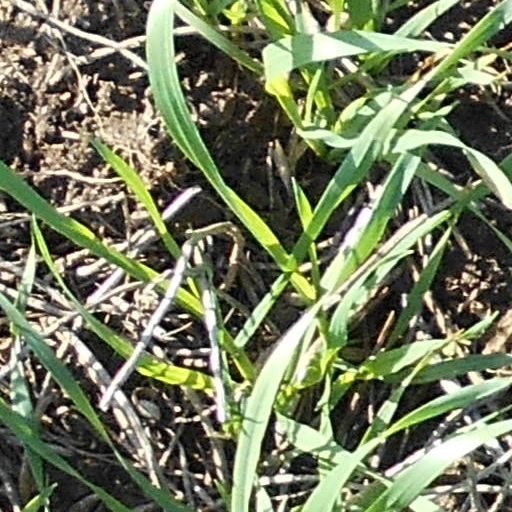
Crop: wheat